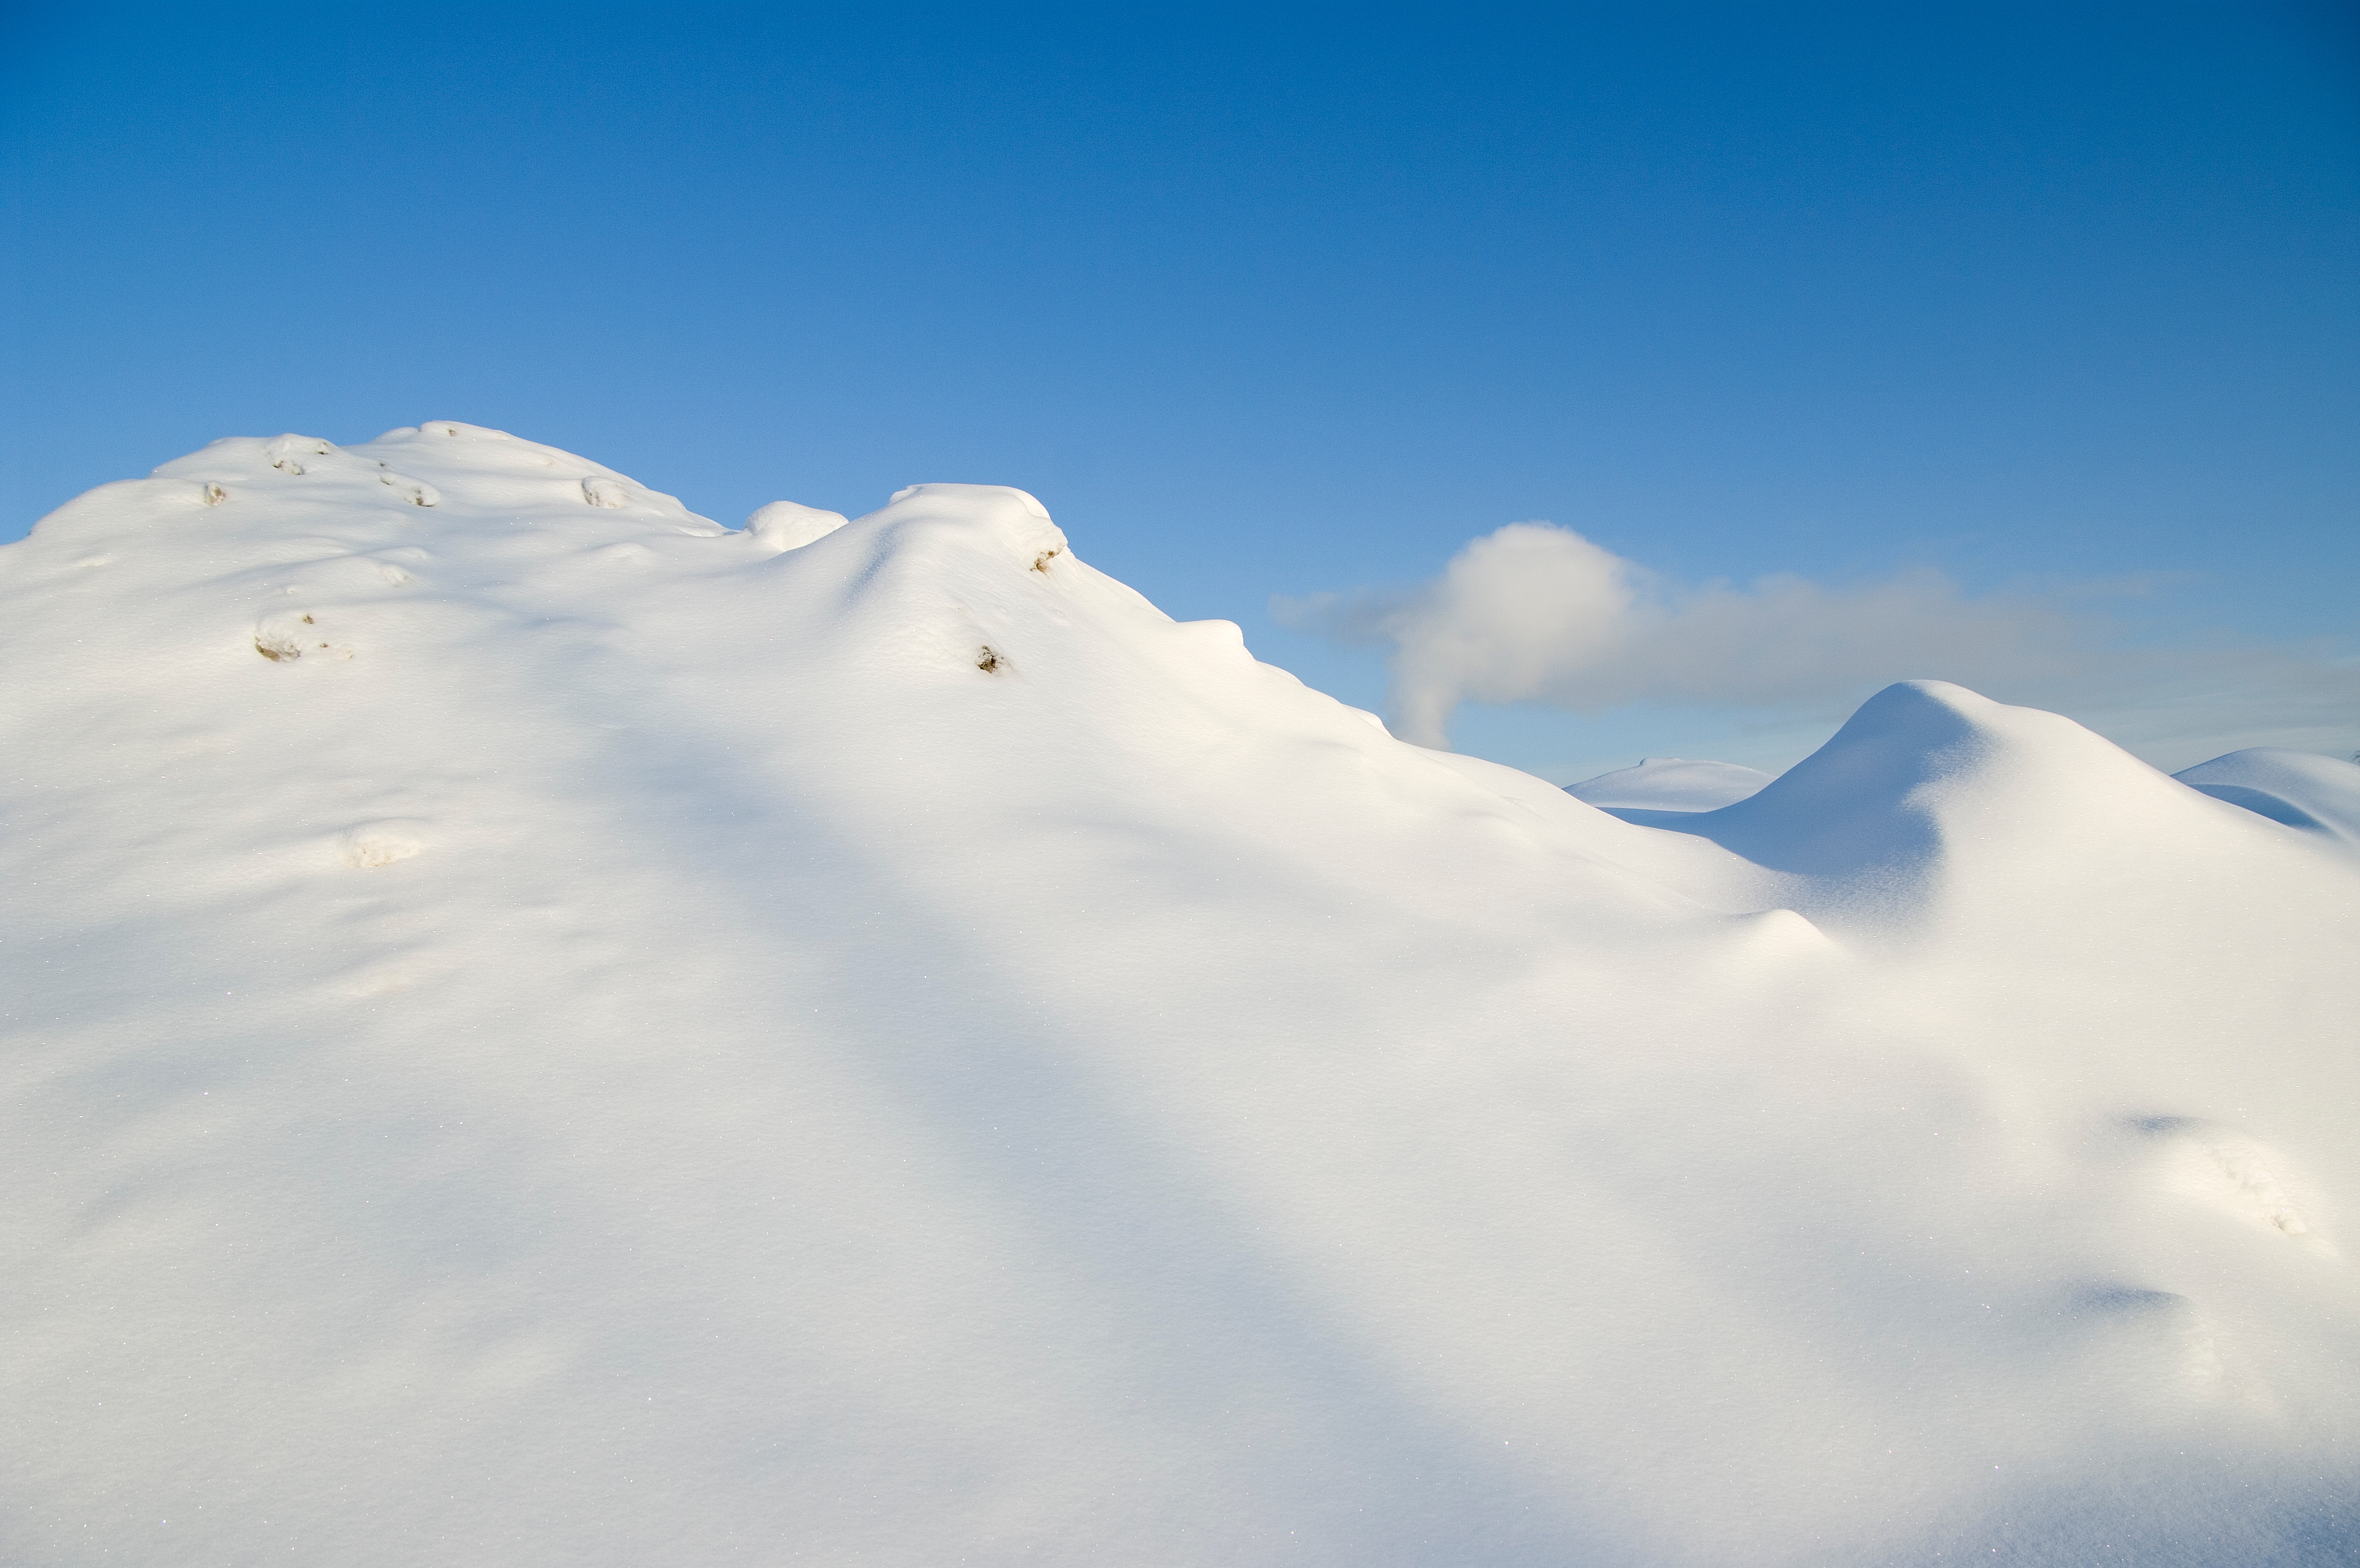
mountain, snow, winter, cloud, sky, mountain range, weather, arctic, summit, alps, plateau, landform, arctic ocean, meteorological phenomenon, atmosphere of earth, mountainous landforms, geological phenomenon